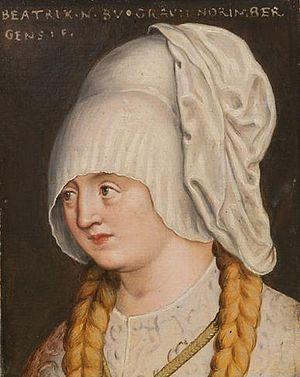
Cet article est une liste des impératrices, archiduchesses, duchesses et margravines, épouses des empereurs, archiducs, ducs et margraves d'Autriche, titres héréditaires associés à la maison de Babenberg et par la suite aux Habsbourg, qui ont régné sur la Marche de l'Est médiévale. Le dernier de ces titres, et l'Empire qui y était associé a été aboli à la fin de la Première Guerre mondiale en 1918, quand l'Autriche est devenue une république et lorsque les autres royaumes et territoires représentés au sein du Conseil impérial ont proclamé leur indépendance ou leur adhésion à d'autres États.
Cette page dresse une liste de personnalités nées au cours de l'année 1362 :